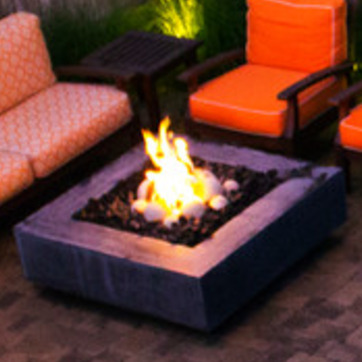
Material: other